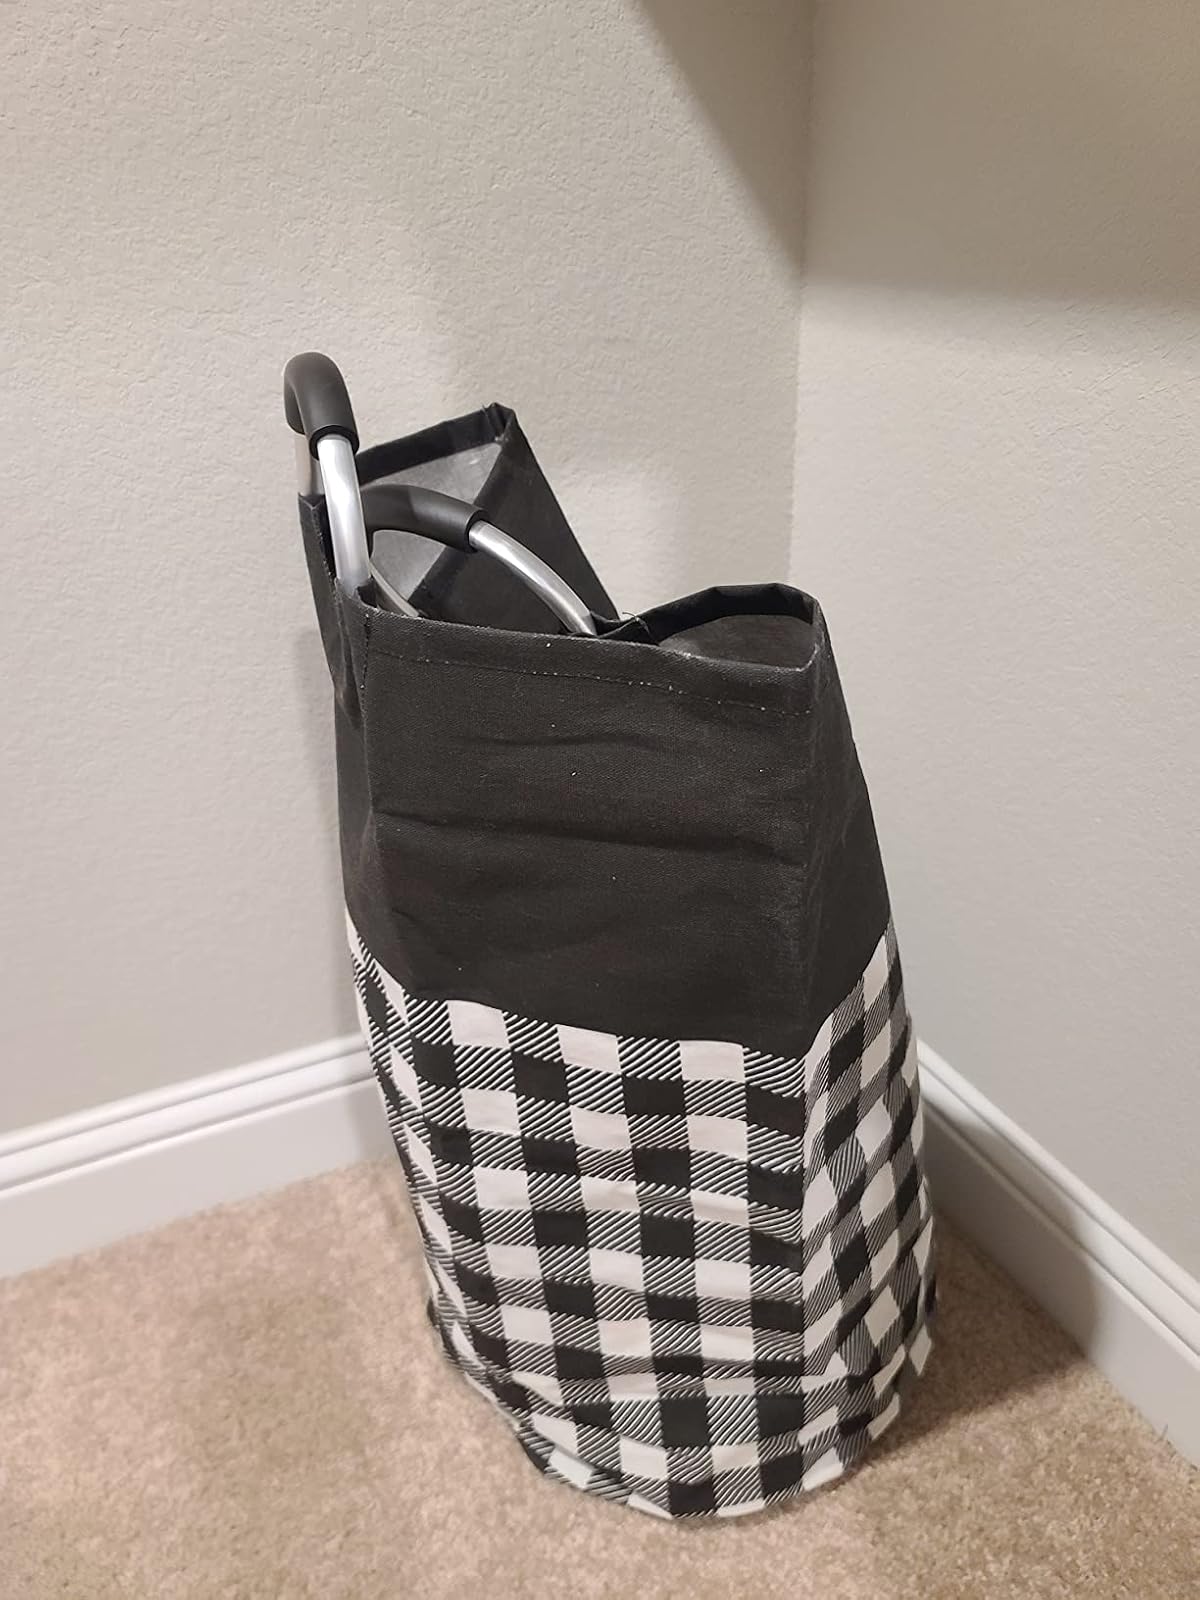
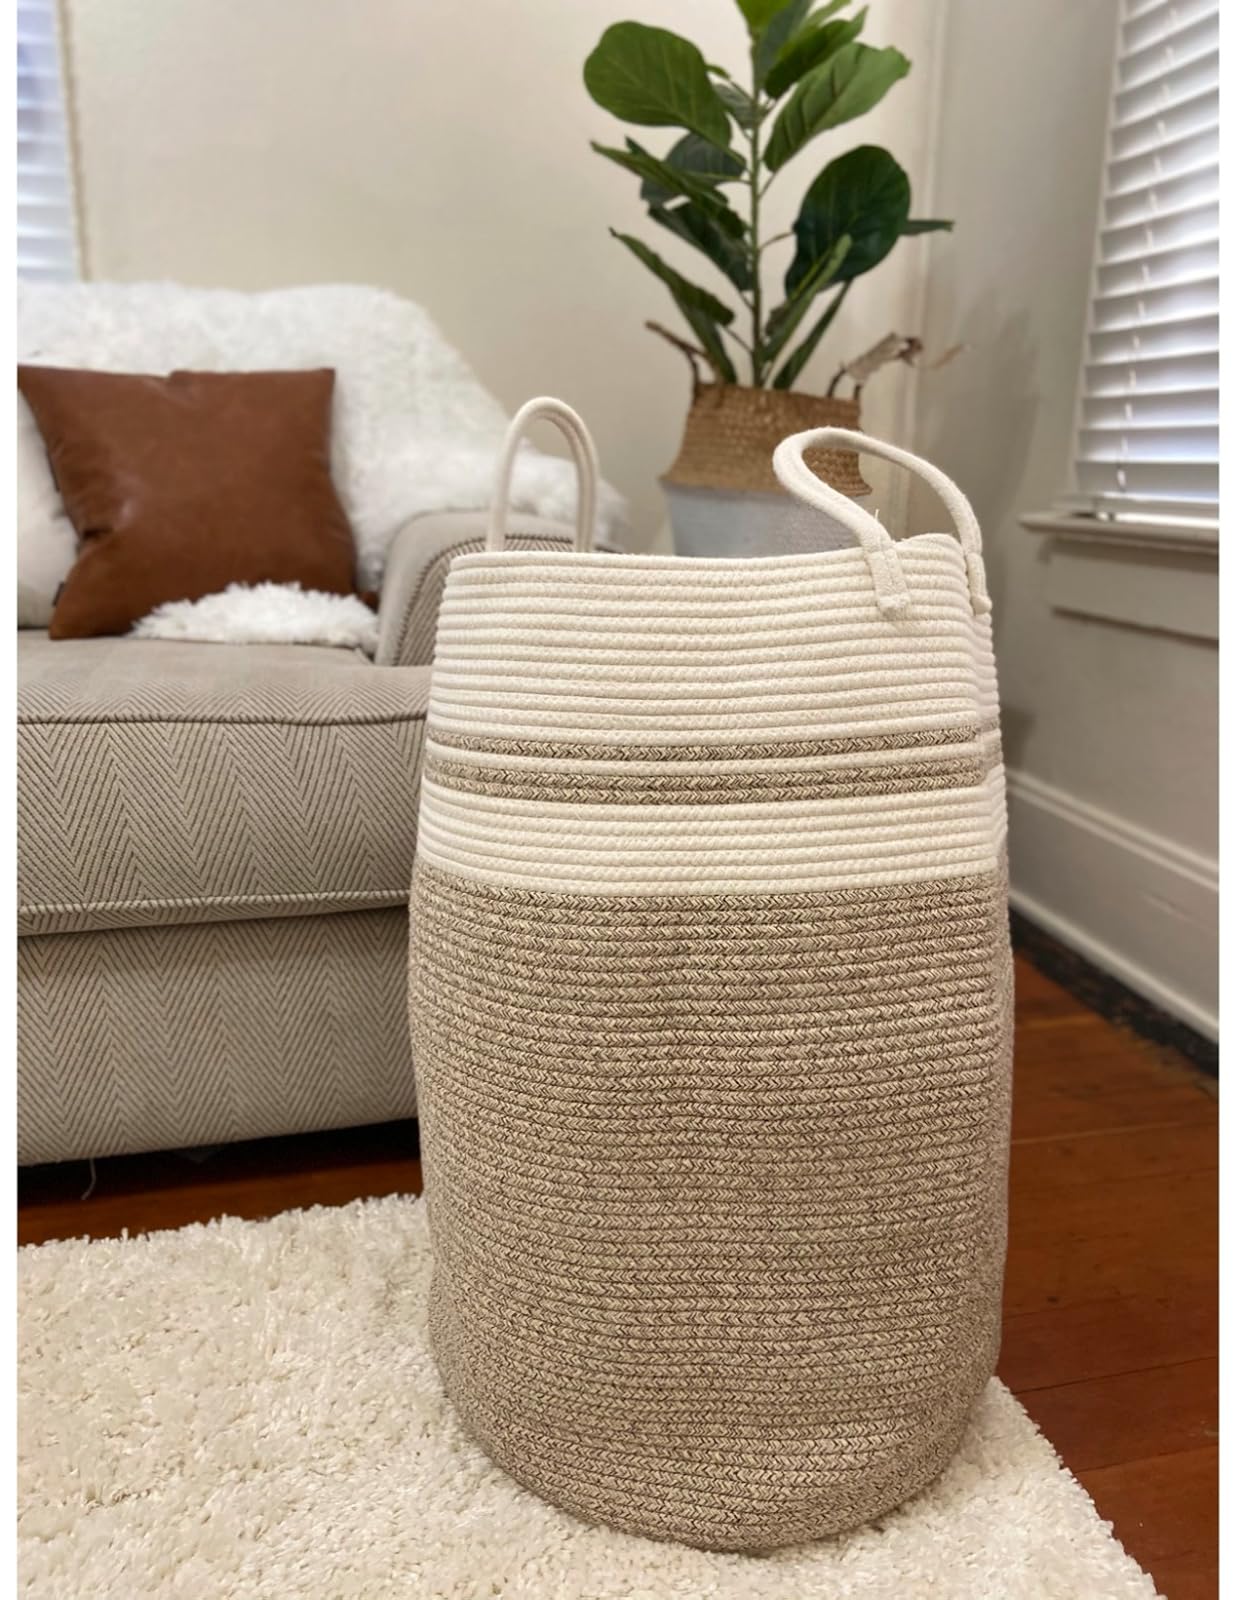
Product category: items_hamper
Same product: no